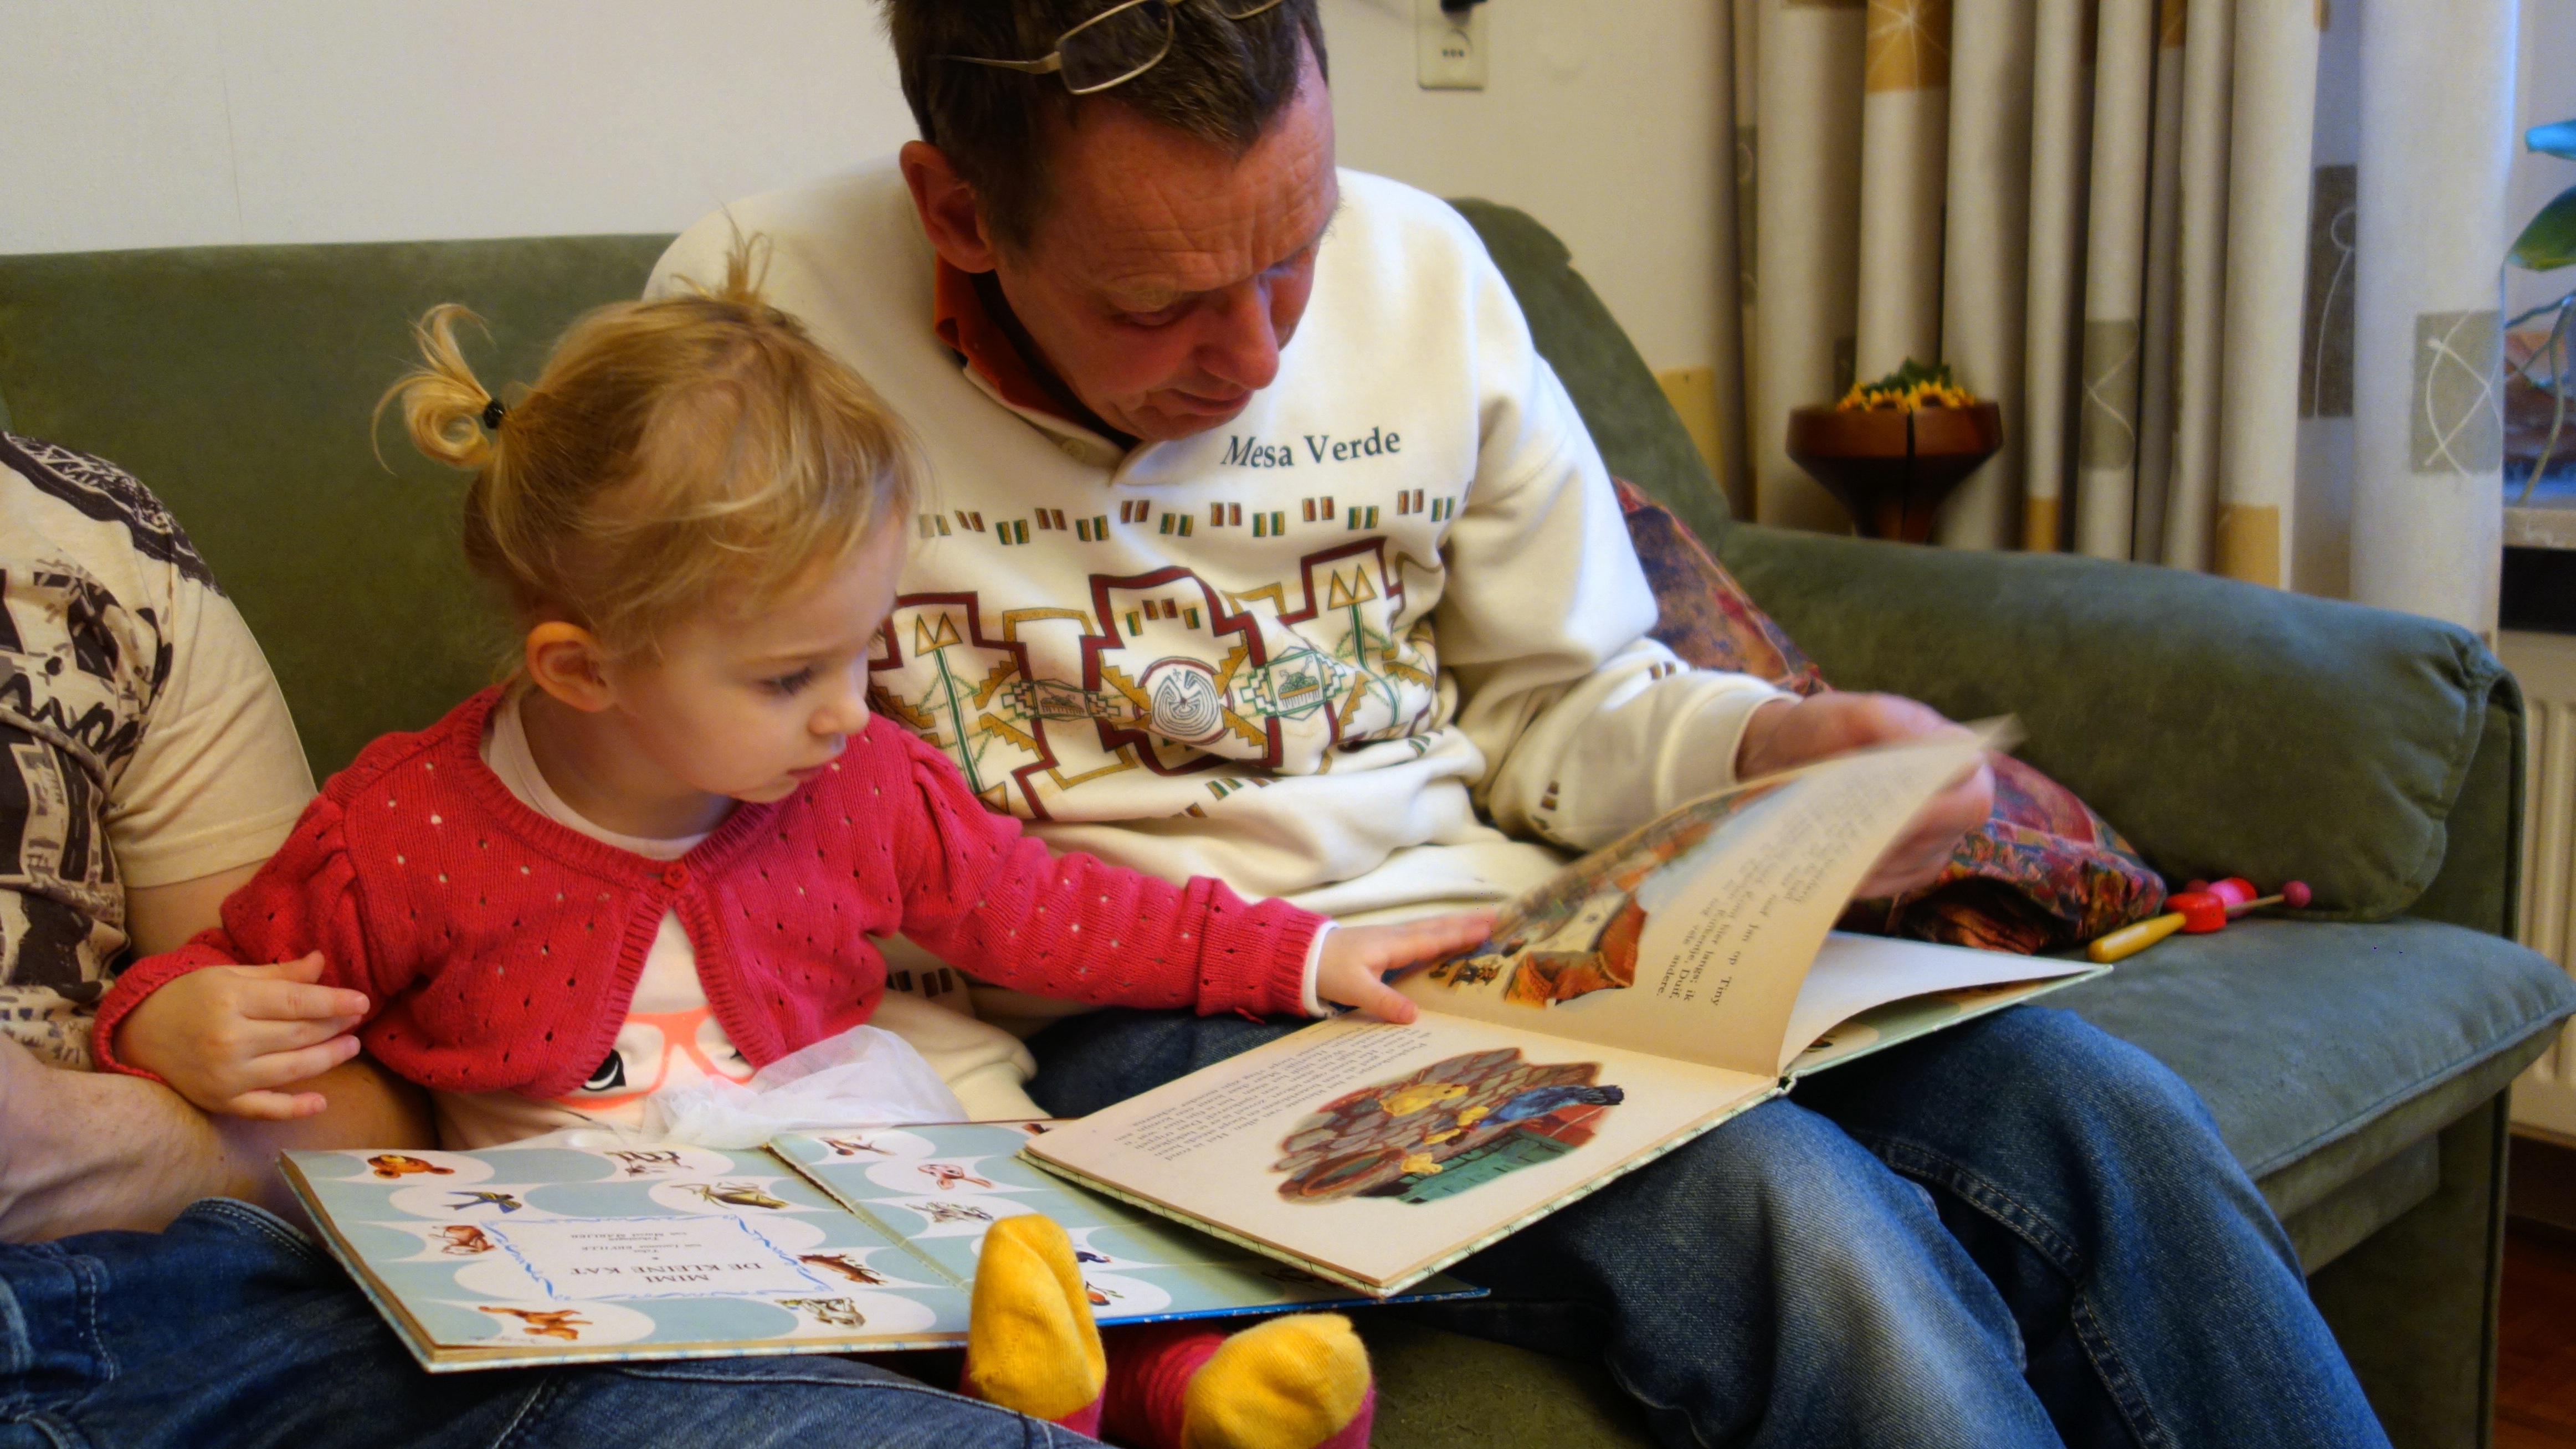
book, read, person, people, girl, play, reading, child, books, toddler, grandchild, grandparent, for reading, language development, carefully, human positions